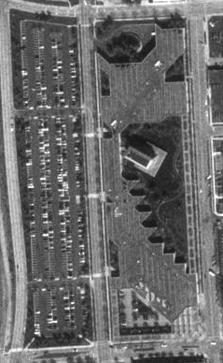
Building: Cummins Corporate Office Building
Country: United States of America
Year built: 1983
Corporate headquarters in Indiana, United States Cummins Corporate Office Building Aerial view, Cerealine building center Former names Cerealine building General information Type Corporate headquarters Architectural style Modernist Address 500 Jackson Street Town or city Columbus, Indiana Country United States Coordinates 39°12′22″N 85°55′27″W / 39.20612°N 85.92405°W / 39.20612; -85.92405 Completed 1983 Owner Cummins Technical details Structural system Precast concrete and glass Floor area 200,000 sq ft (19,000 m 2 ) Design and construction Architect(s) Kevin Roche Architecture firm Kevin Roche John Dinkeloo and Associates The Cummins Corporate Office Building in Columbus , Indiana is a modernist office building designed by Kevin Roche . Constructed in 1983, the building serves as the corporate headquarters of the Cummins engine company. It was constructed on an old railroad yard and is unique for being built around the Cerealine Building, which was Cummins' first factory building. Background Cummins CEO J. Irwin Miller had "a lifelong interest in architecture", and in the 1950s established a foundation to pay architecture fees for new public buildings in Columbus and Bartholomew County . When Cummins decided to construct a new corporate headquarters, it turned to Pritzker Prize -winning architect, Kevin Roche . Structure A ground view of the office The building is built on a three-block plot of land that formerly served as a rail yard in downtown Columbus. As part of its distinctive construction, Roche built the new precast concrete structure around the original Cerealine Building, which served as Cummins' first factory and administrative offices. The original building was also renovated to serve as the cafeteria for the employees of the company. Roche used precast concrete and glass as his primary building elements in the 200,000 sq ft (19,000 m 2 ) building. Jack Curtis executed the landscaping for the facility, including the large open green area on the eastern side that is open to the public as a park. As of 2013, it remained in use as Cummins' corporate headquarters. In 2017 Cummins began a $50 million renovation of the building, scheduled for completion in 2019. Sculpture As part of the construction, Roche incorporated a Rudolph de Harak sculpture known as the Exploded Engine in the lobby of the building. References